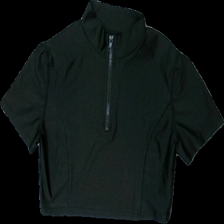
View: front
Type: Top
Category: Ladies
Brand: Missing
Colors: Black
Material: 80% poly, 20% span
Cut: Tight, Cropped, Turtle neck
Size: M
Trend: Sports
Price range: 50-100
Recommended usage: Reuse
Description: Black crop top with zipper. Unknown brand, size M. Good condition.